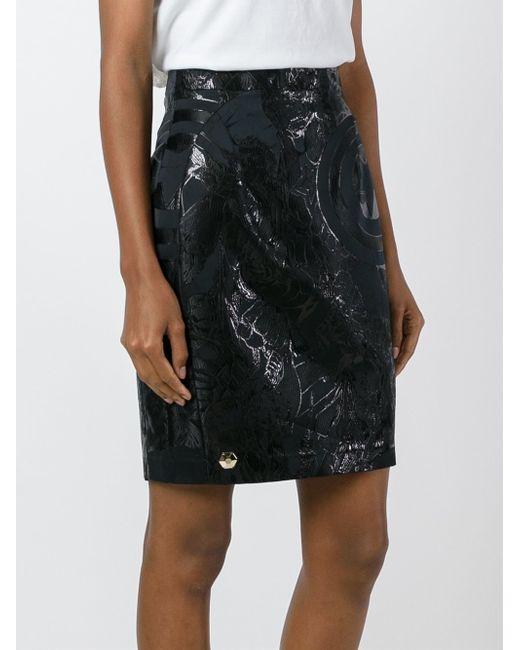
schwarzer Midi-Bleistiftrock aus strukturiertem Leder